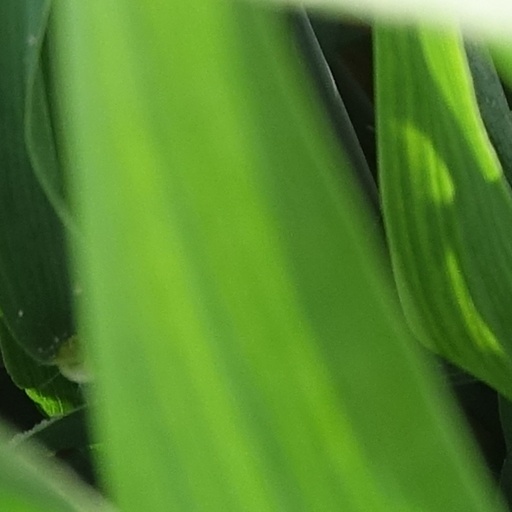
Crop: wheat